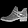
Label: Ankle boot